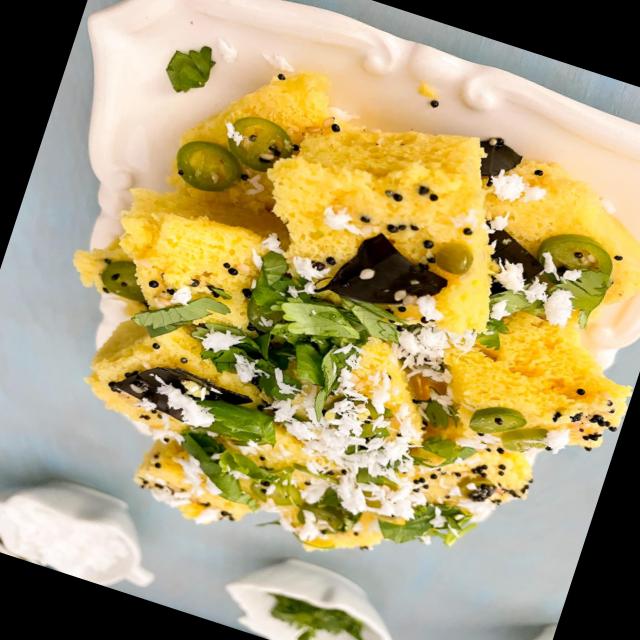
Dish: dhokla